Riverstone, New South Wales

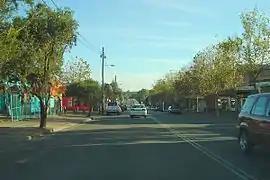
Riverstone Town Centre

Riverstone is a suburb of Sydney in the state of New South Wales, Australia. Riverstone is located north-west of the Sydney central business district, in the Blacktown local government area and part of the Greater Western Sydney region. Originally settled in 1803 as part of a government stock farm, Riverstone is one of the oldest towns in Australia.